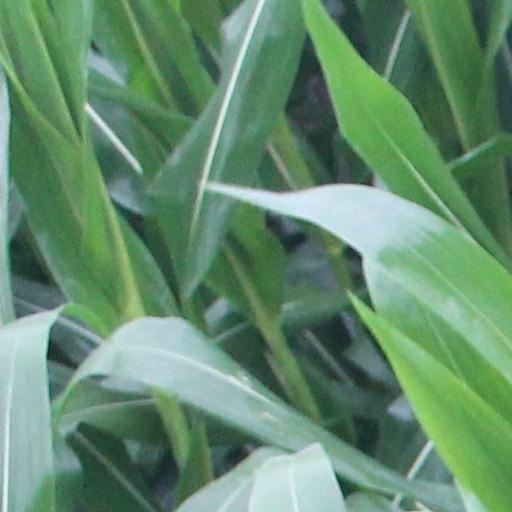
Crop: maize; corn